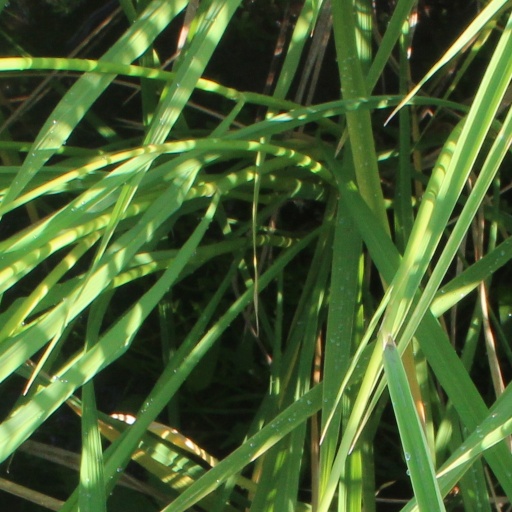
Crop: rice